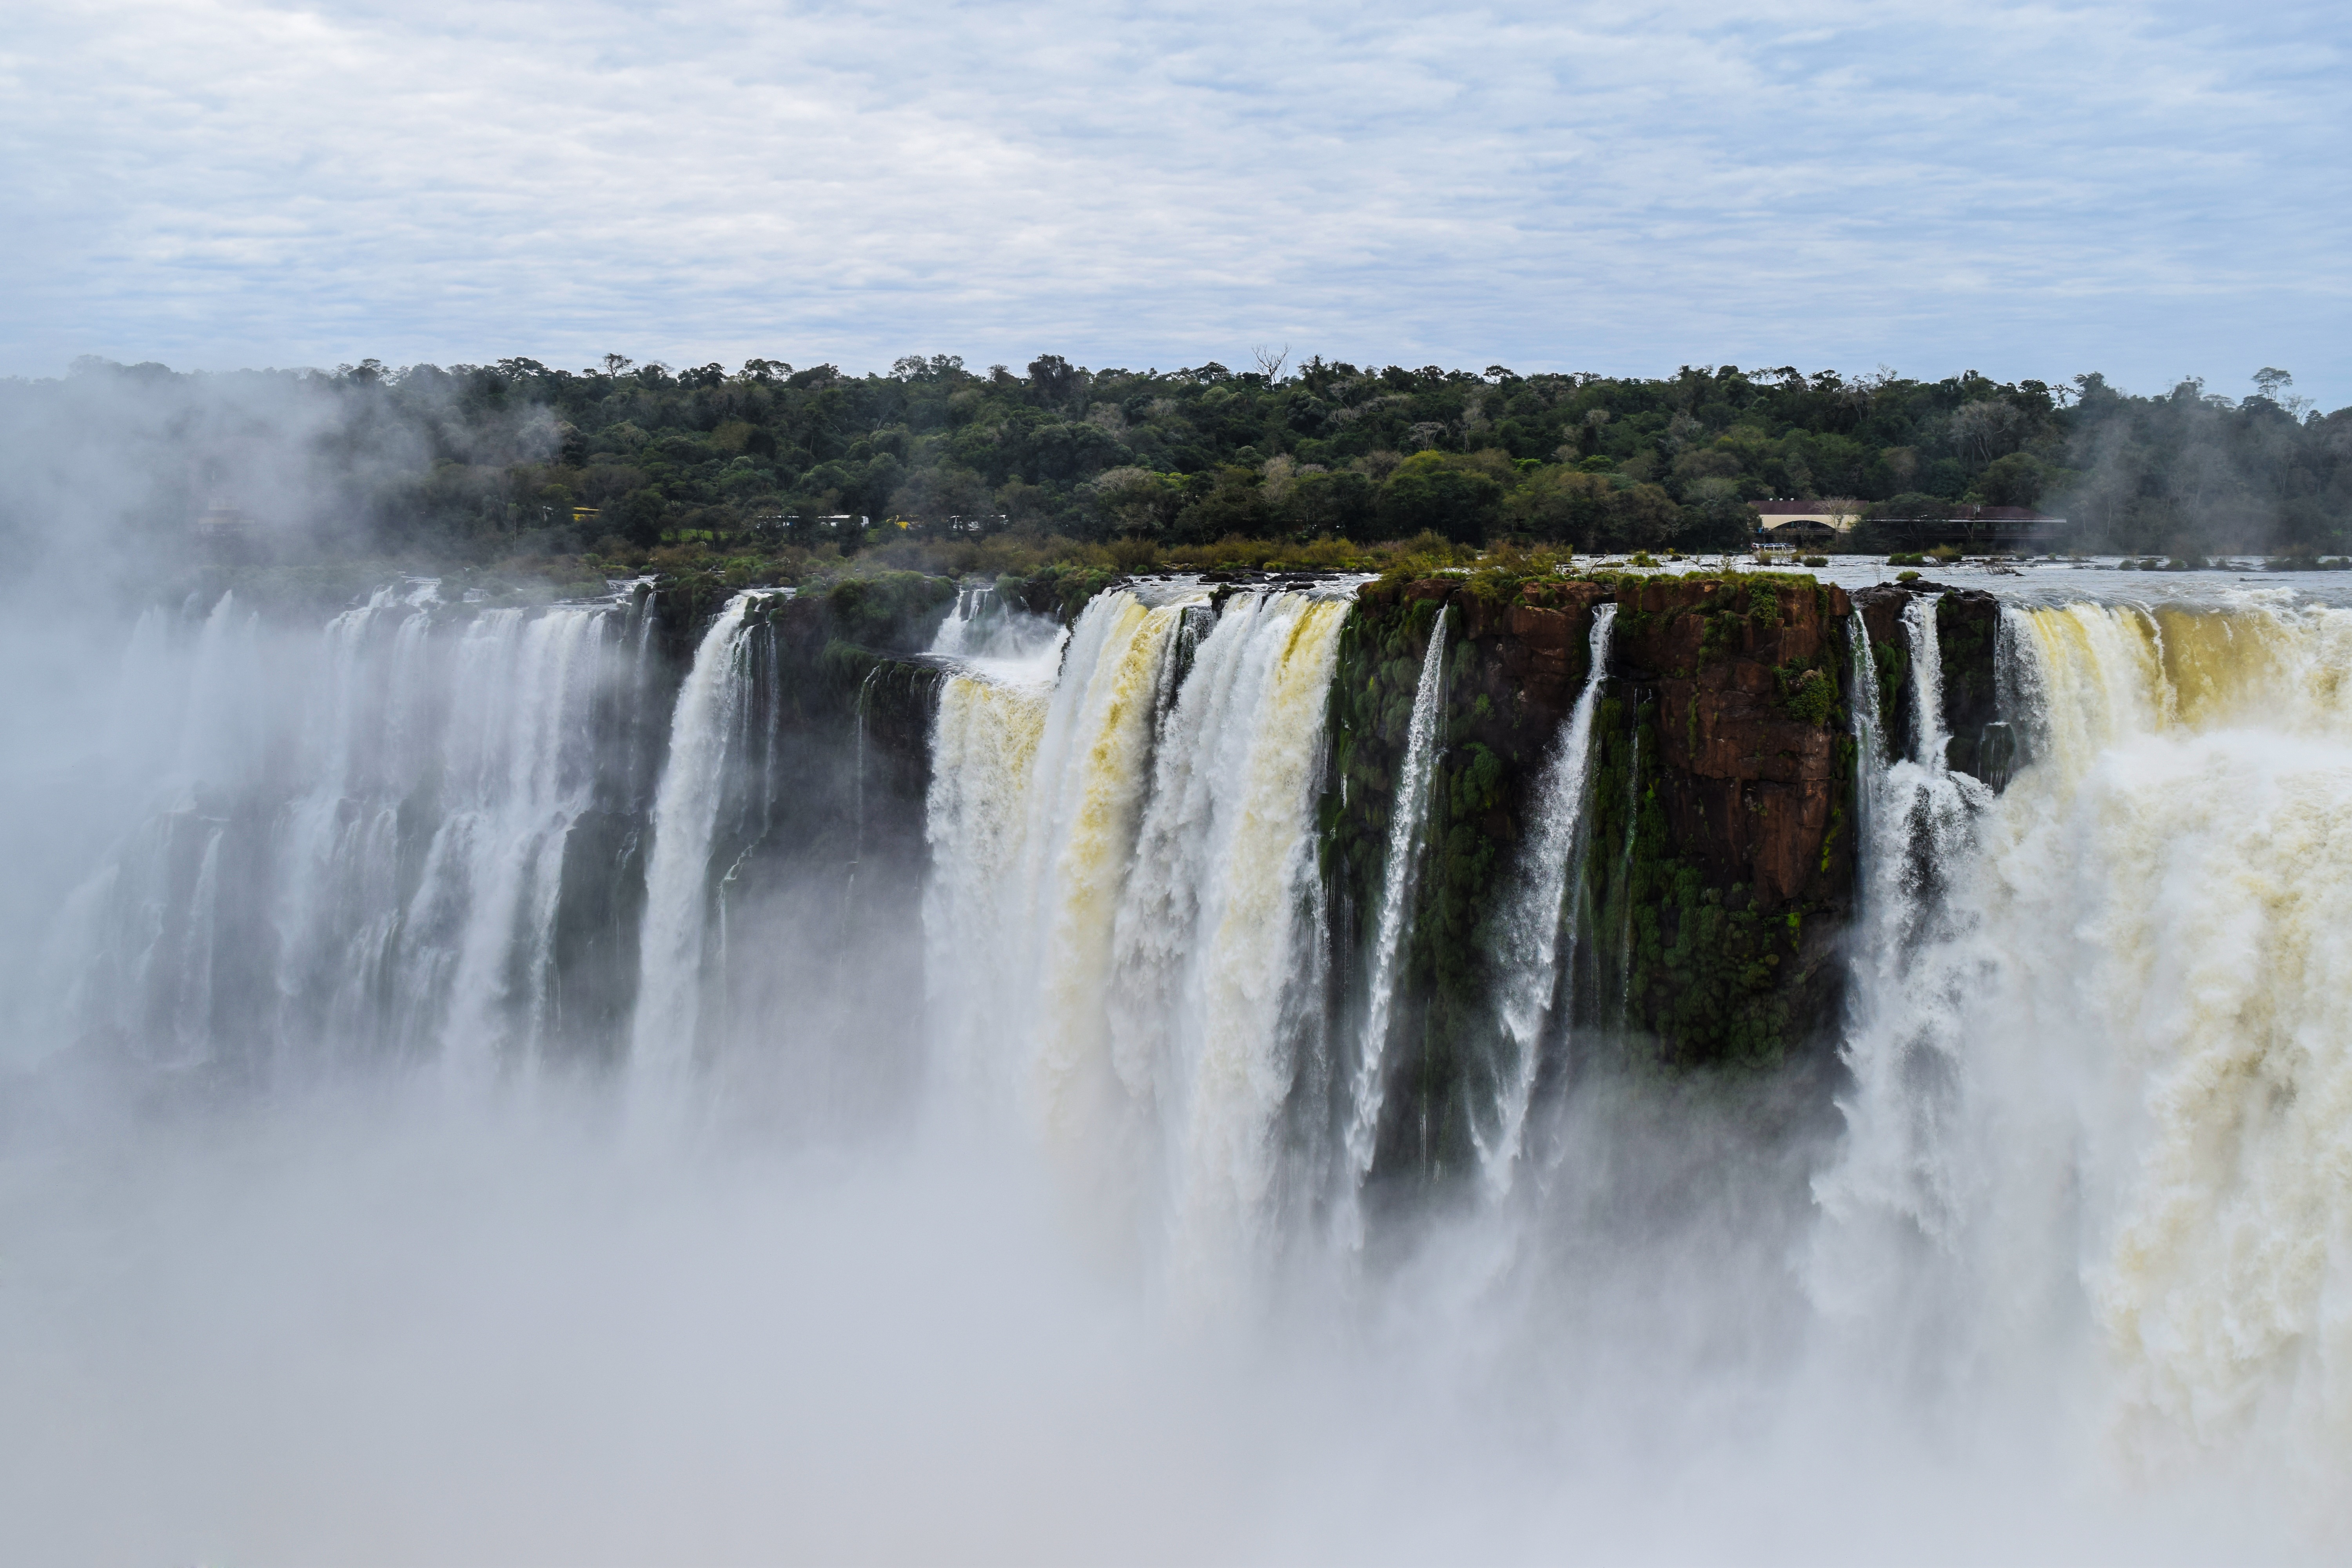
landscape, water, nature, waterfall, hiking, wave, body of water, vegetation, falls, wasserfall, argentina, iguazu, water feature, atmospheric phenomenon, wind wave